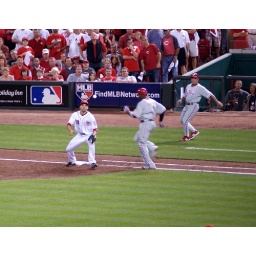
Joey Votto fields a ground ball in the first inning